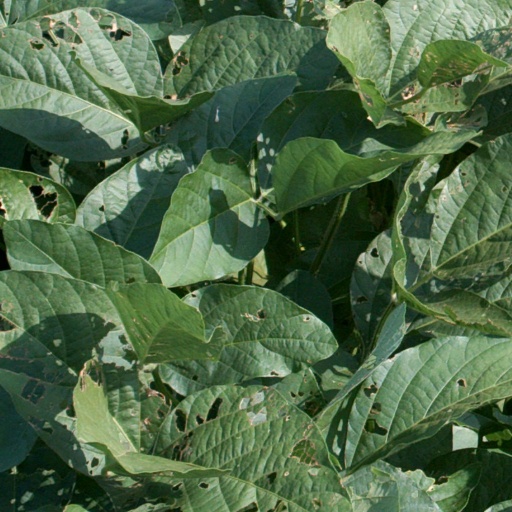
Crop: soybean